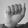
ASL letter: A